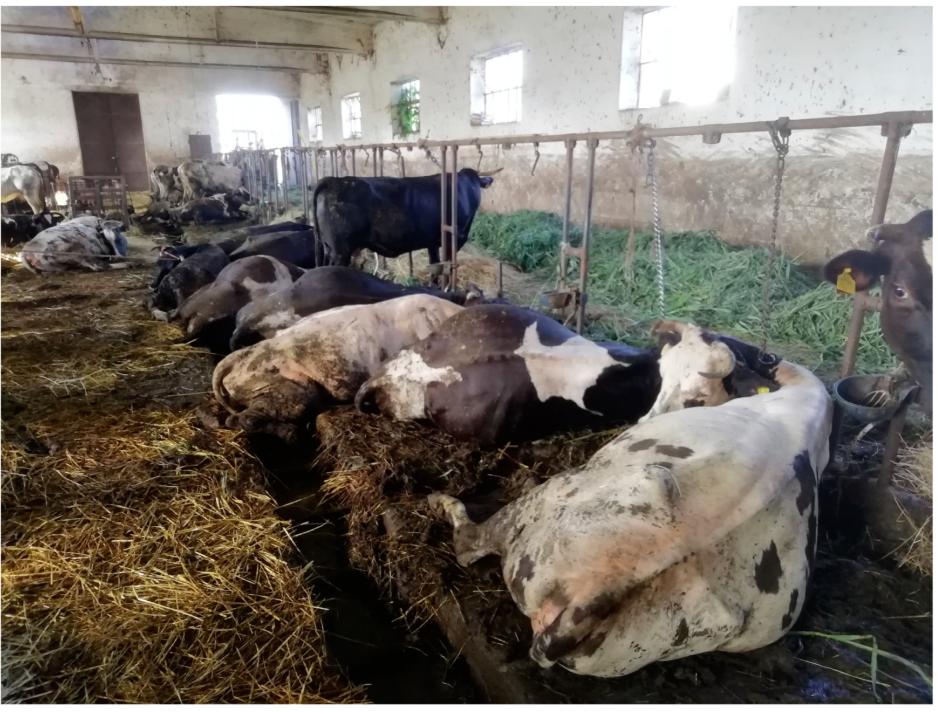
Hapa ni mahali ambayo ng'ombe zinakaa na kuna nyasi tofauti, kuna ingine ime, ni majani na kuna ingine ni kama imekauka. Kuna ng'ombe mmoja ambaye imesimama na rangi yake ni nyeusi na wengine wamelala tu.